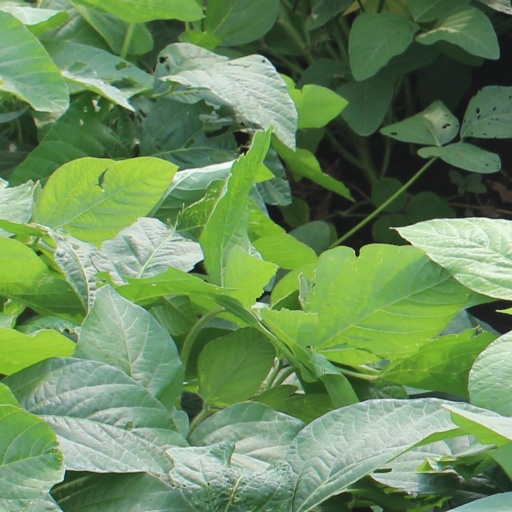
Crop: soybean